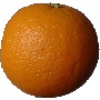
Label: Orange 1